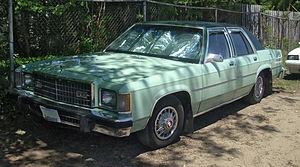
Le Ford LTD est une automobile qui a été produite en Amérique du Nord, en Australie et au Brésil. Ford utilisa l'insigne LTD de 1965 à 1991 en Amérique du Nord.